D. W. Griffith

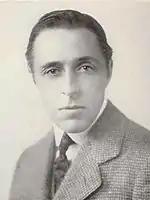
Griffith

Griffith was born on January 22, 1875, on a farm in Oldham County, Kentucky, the son of Jacob Wark "Roaring Jake" Griffith, a Confederate Army colonel in the American Civil War who was elected as a Kentucky state legislator, and Mary Perkins (née Oglesby). Griffith was raised as a Methodist, and he attended a one-room schoolhouse, where he was taught by his older sister Mattie. His father died when he was 10, and the family struggled with poverty.